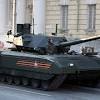
Label: T-14